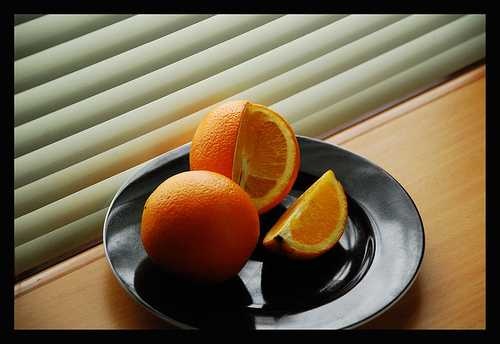
Label: Orange